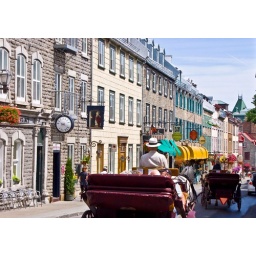
A typical street in Old Quebec, horse drawn carriages, cars and many many people. Also wonderful colours and atmosphere